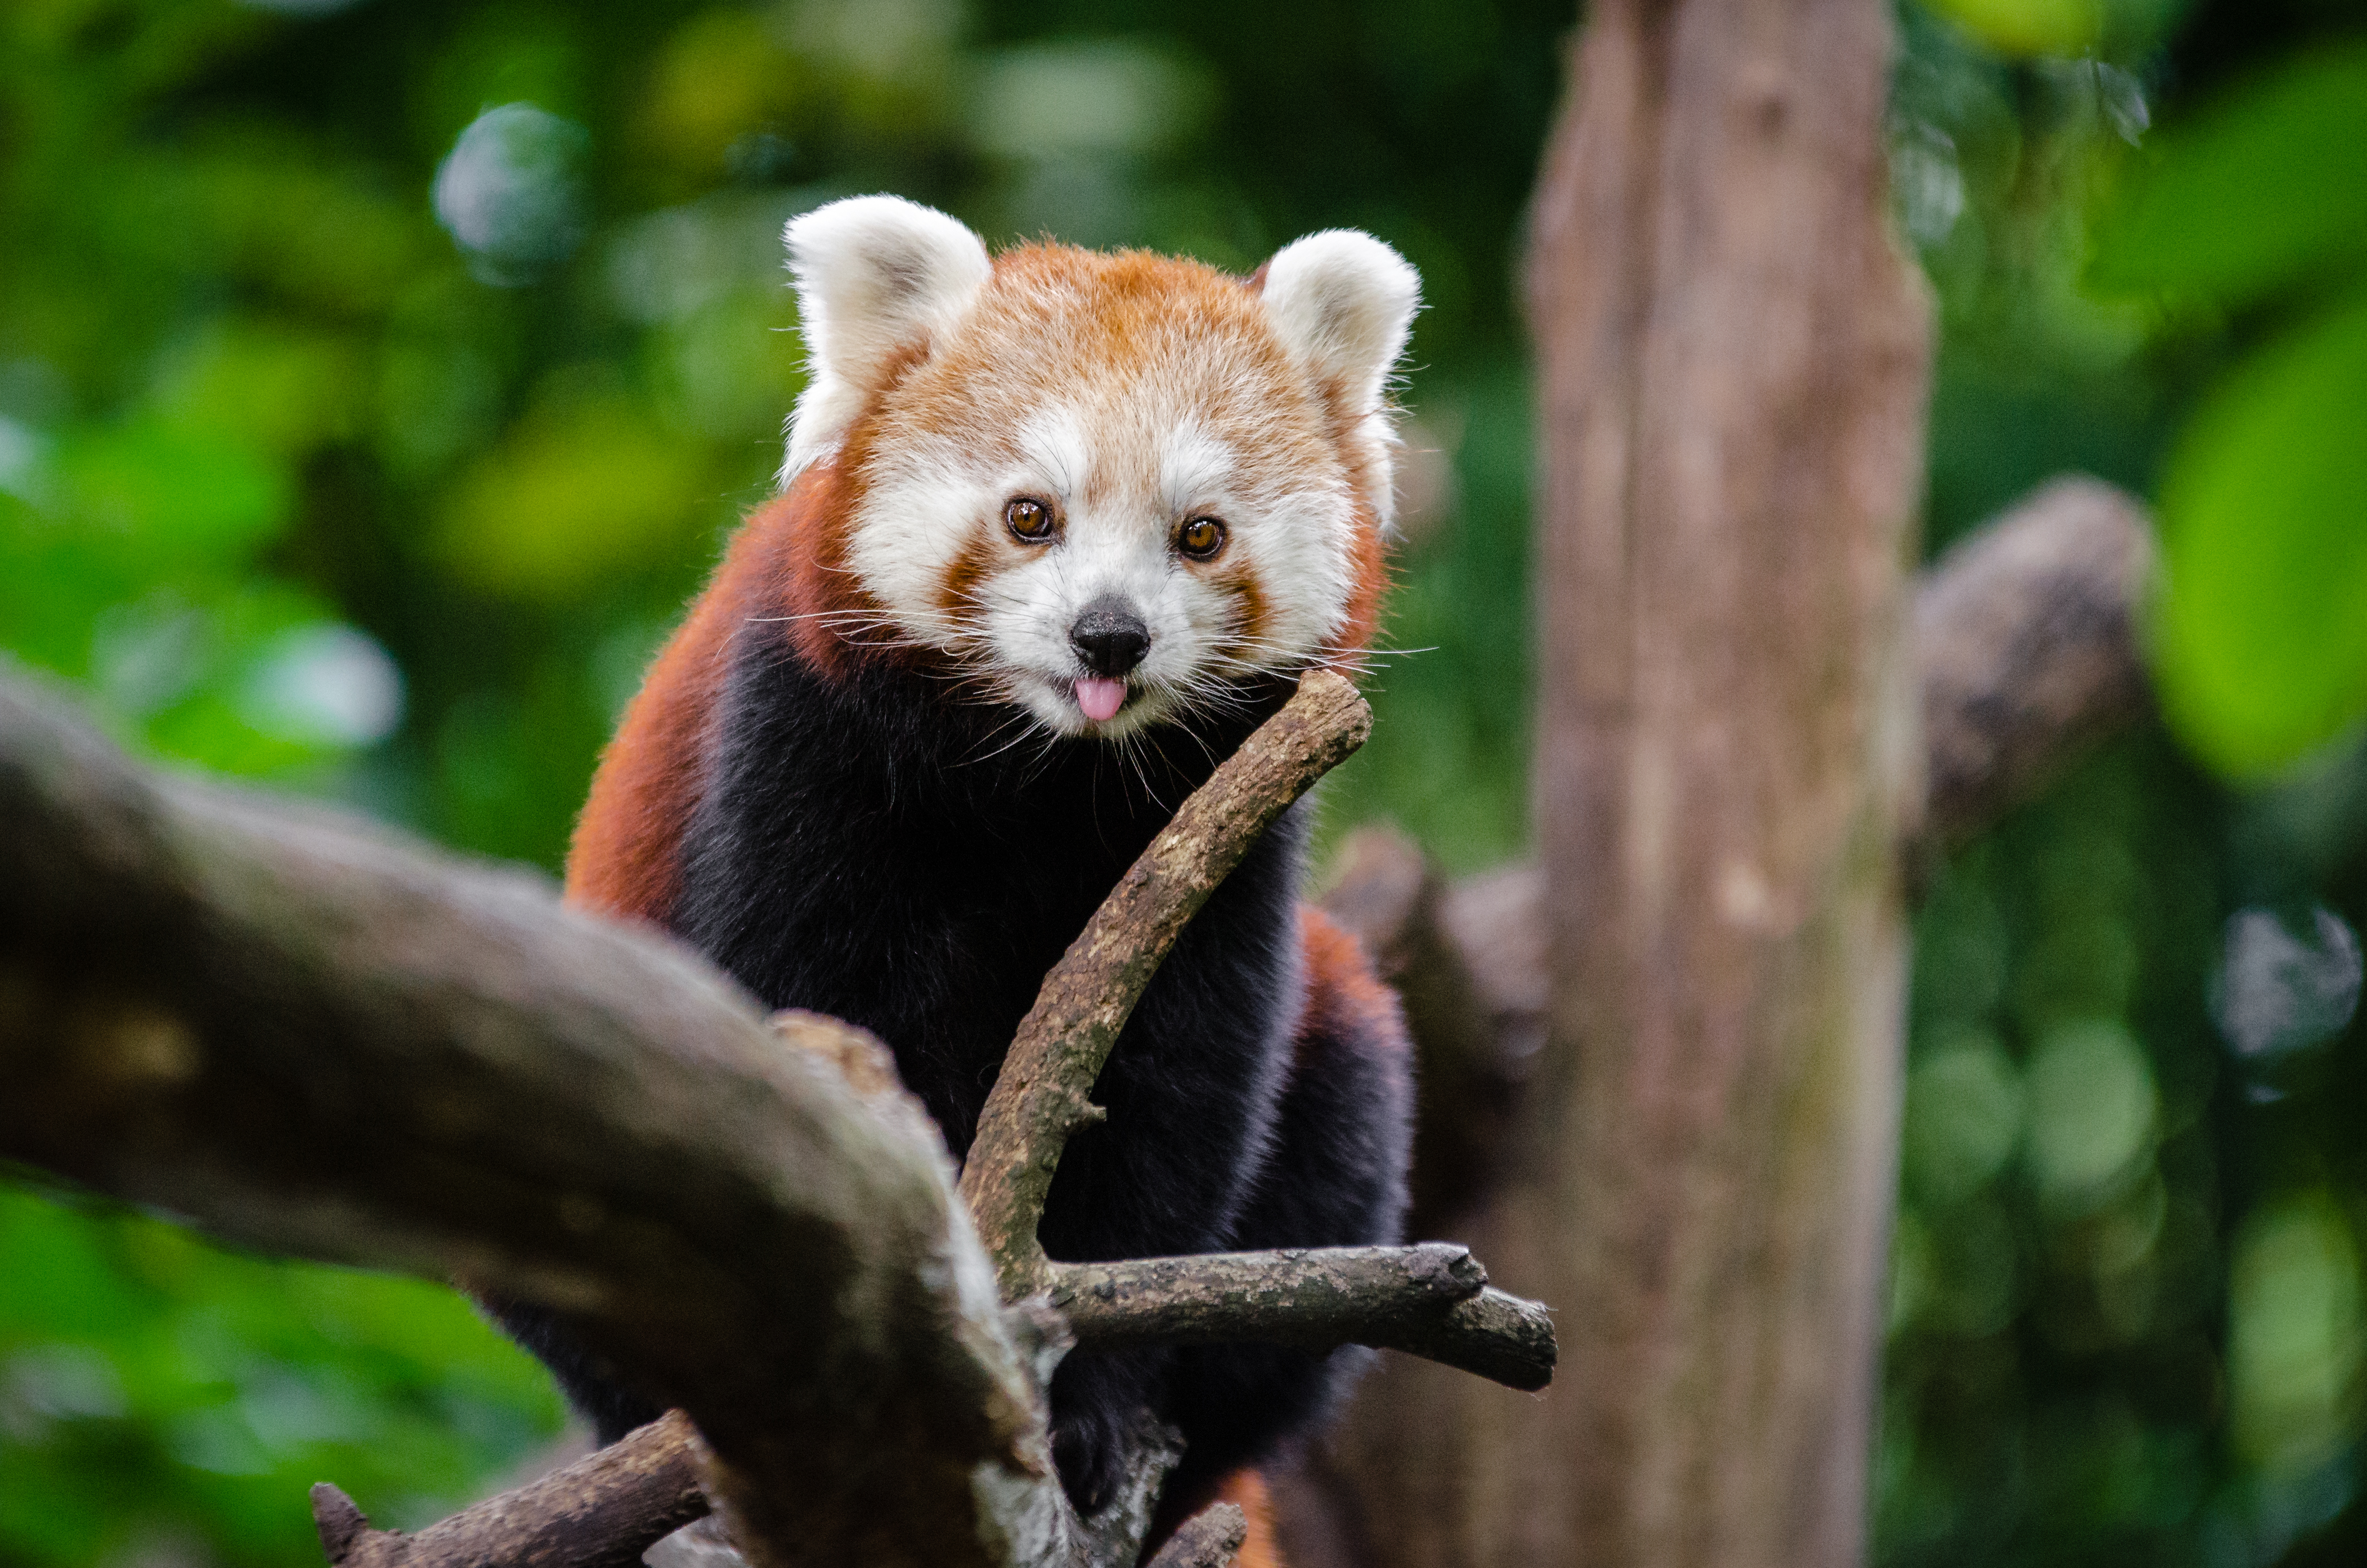
bokeh, animal, wildlife, zoo, red, mammal, fauna, red panda, panda, endangered, vertebrate, germany